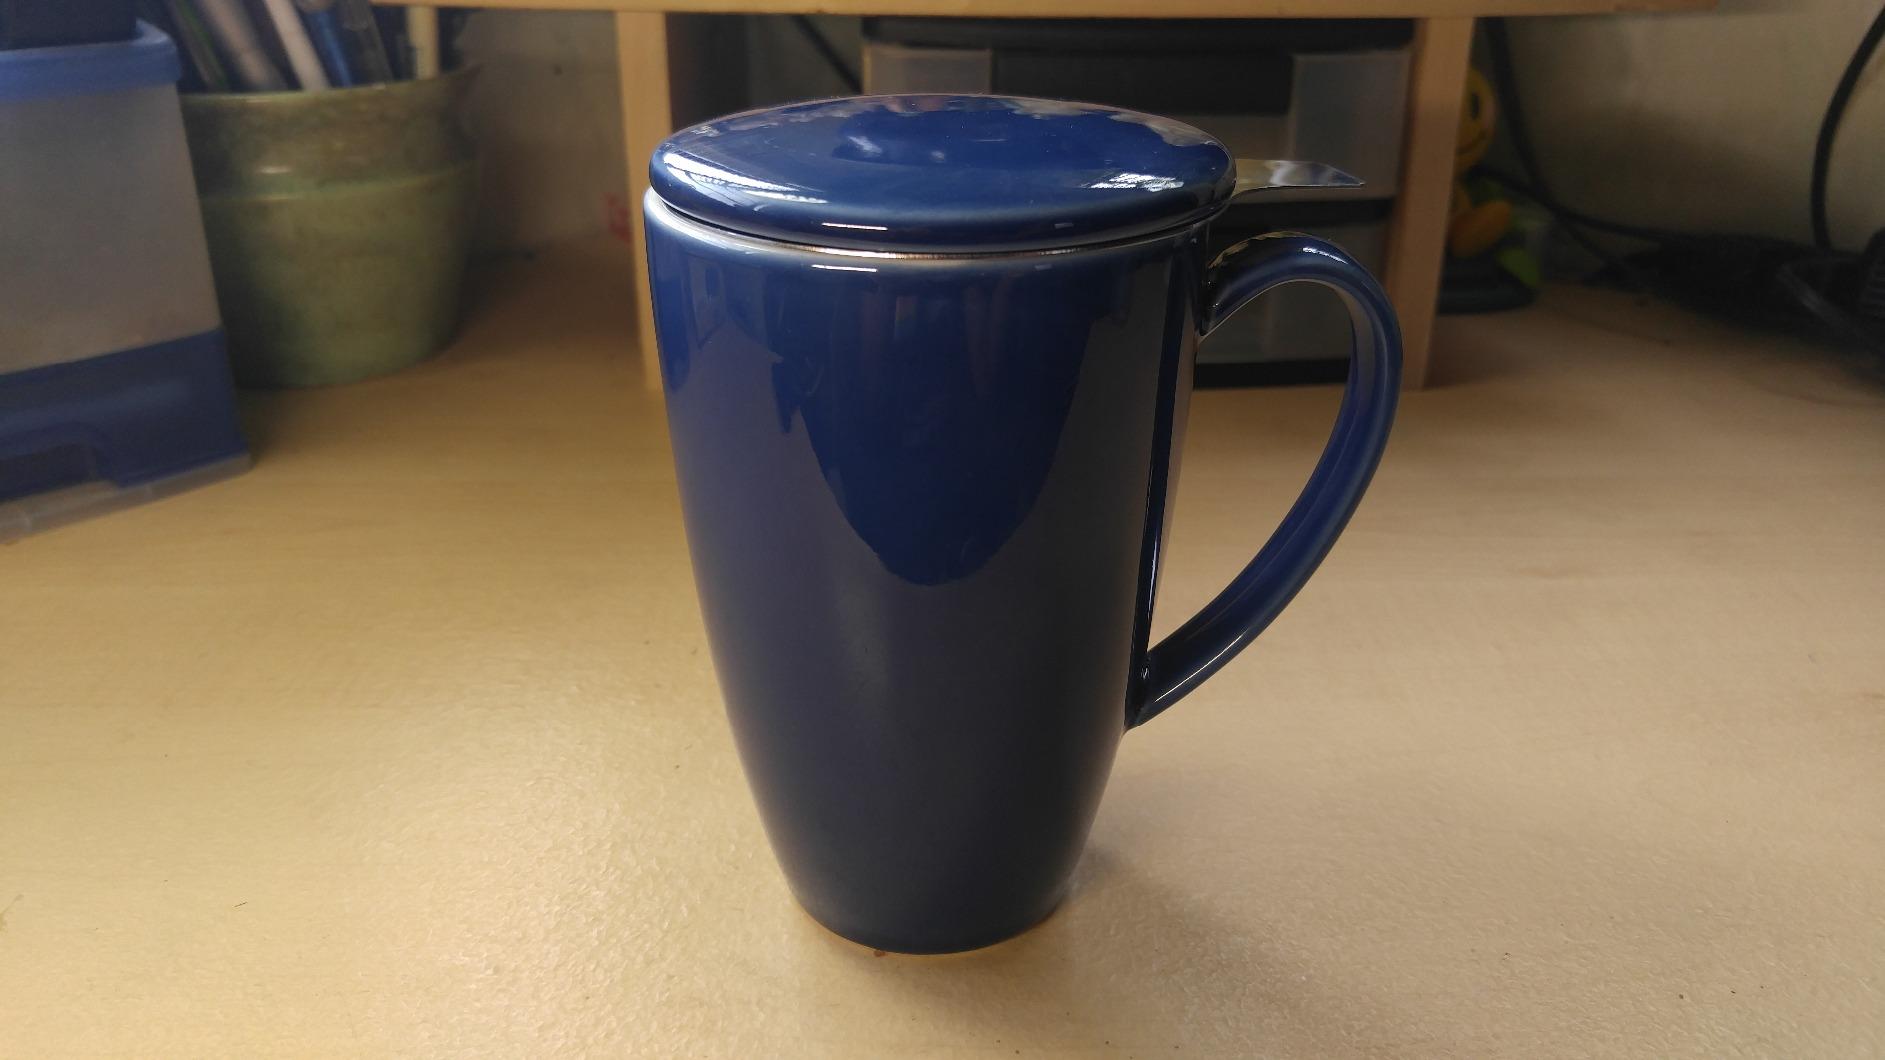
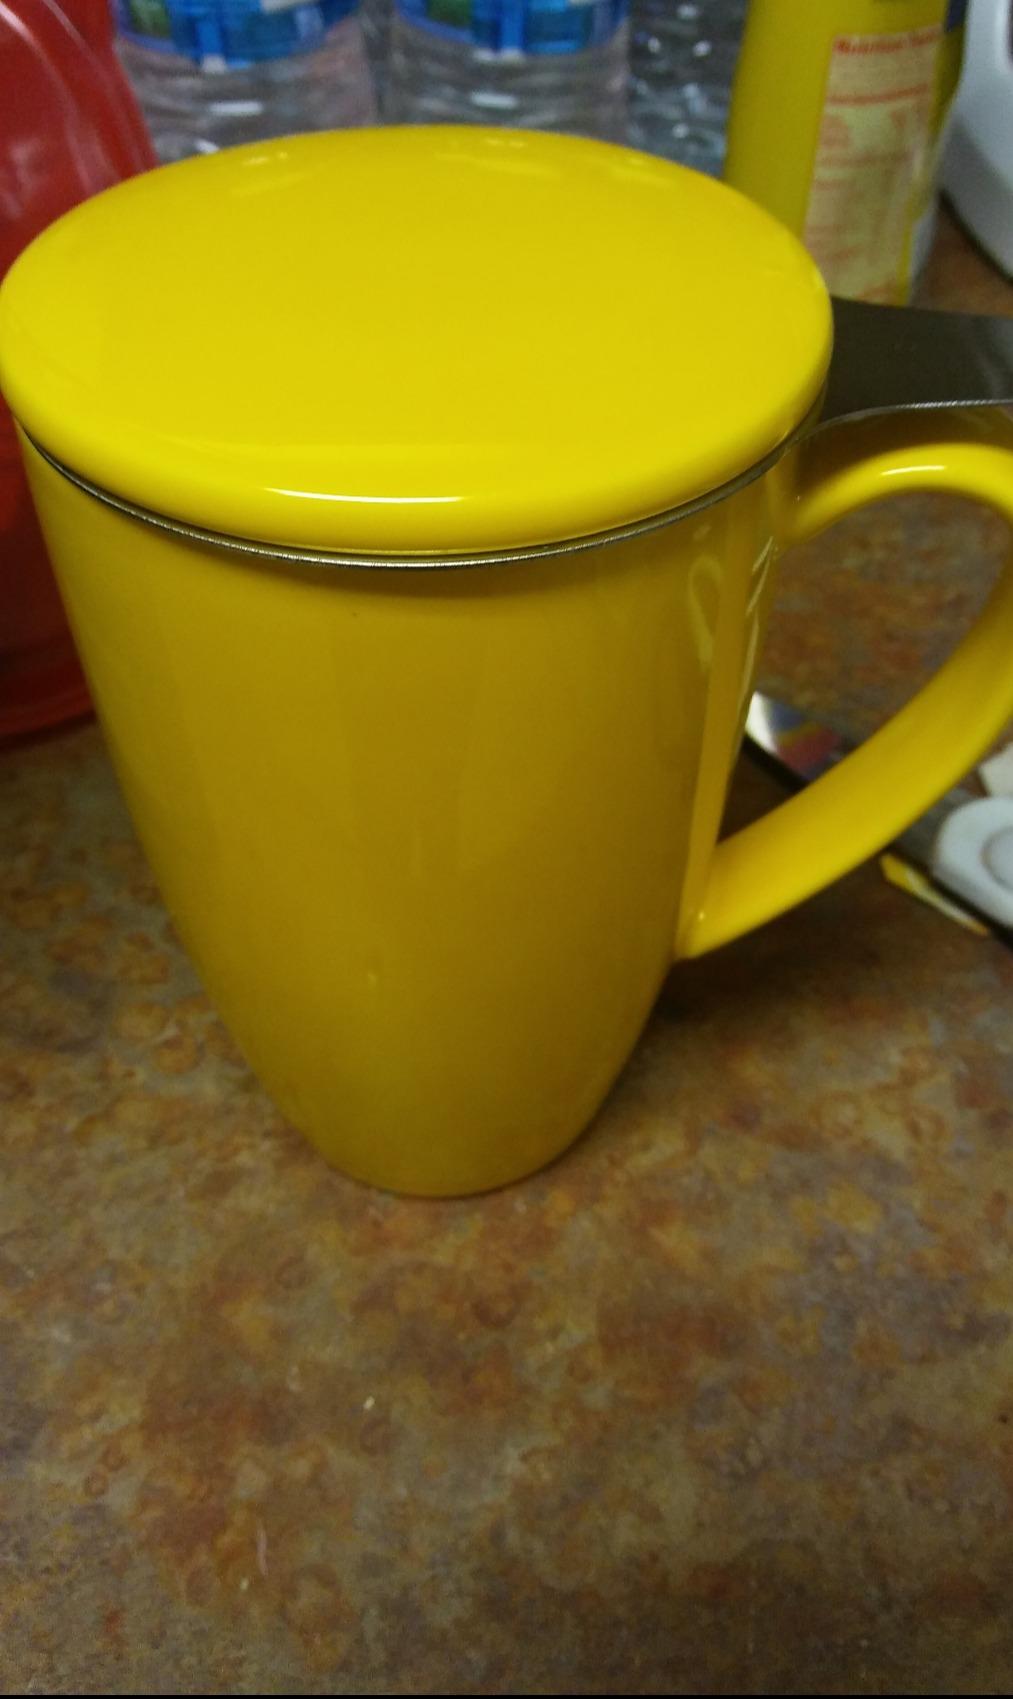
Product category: items_mug
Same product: no